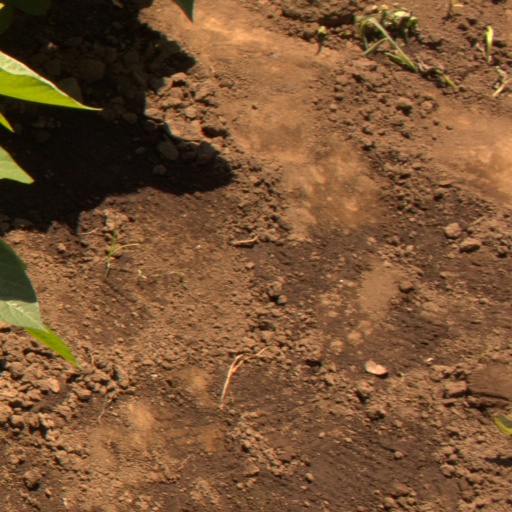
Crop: soybean